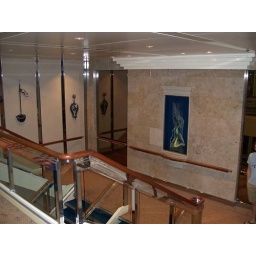
Neutral tones, glass, chrome, marble and backlit glass sculpture in a wall niche. The decor contiues thru each deck.